Multilingualism

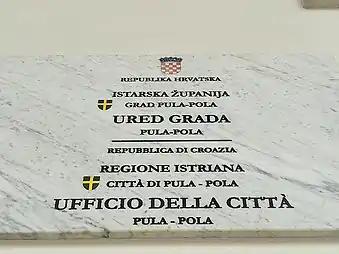
Croatian-Italian bilingual plate on a public building in Pula/Pola (Istria)

The definition of multilingualism is a subject of debate in the same way as that of language fluency. At one end of the linguistic continuum, multilingualism may be defined as the mastery of more than one language. The speaker would have knowledge of and control over the languages equivalent to that of a native speaker. At the opposite end of the spectrum would be people who know enough phrases to get around as a tourist using the alternate language. Since 1992, Vivian Cook has argued that most multilingual speakers fall somewhere between minimal and maximal definitions. Cook calls these people "multi-competent".